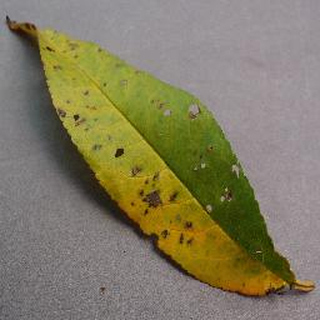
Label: peach_bacterial_spot